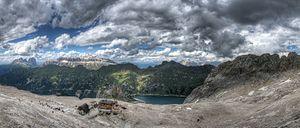
Le lac de Fedaia se situe dans les Dolomites, juste à l'ouest du passo Fedaia, au pied du glacier de la Marmolada. Il est situé dans la commune de Canazei, dans la province de Trente.